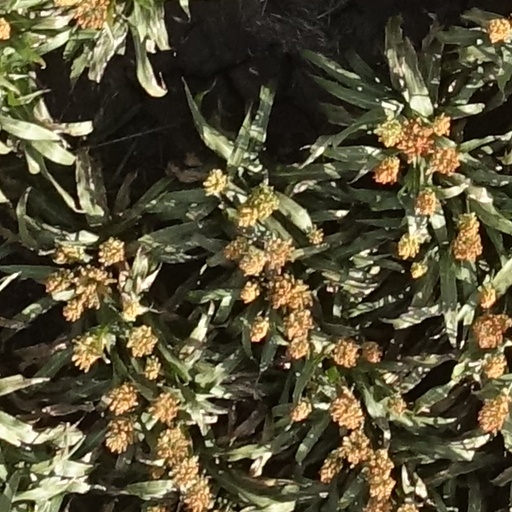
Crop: sorghum